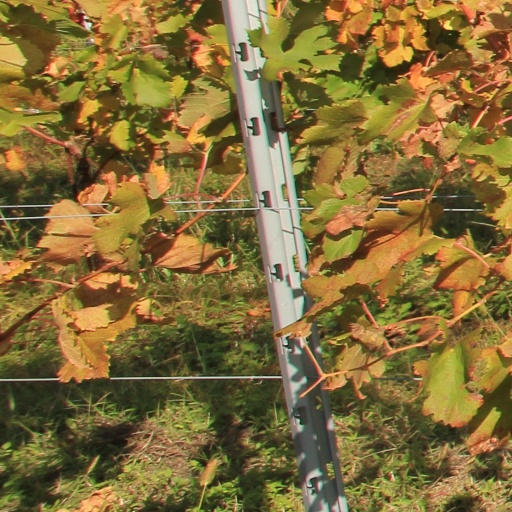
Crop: grape